Winston Churchill

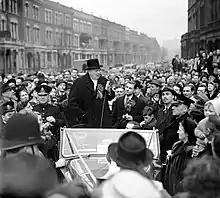
Churchill in 1949

As 1942 drew to a close, the tide of war began to turn with Allied victories in El Alamein, successful North Africa landings going on and Stalingrad. Until November, the Allies had been on the defensive, but afterwards, the Germans were. Churchill ordered church bells to be rung throughout Great Britain for the first time since 1940. On 10 November, knowing El Alamein was a victory and Operation Torch yet a success, he delivered one of his most memorable speeches at Mansion House in London: "This is not the end. It is not even the beginning of the end. But it is, perhaps, the end of the beginning".